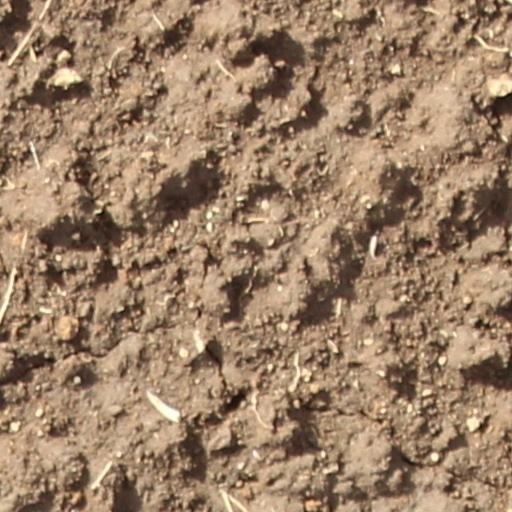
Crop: wheat